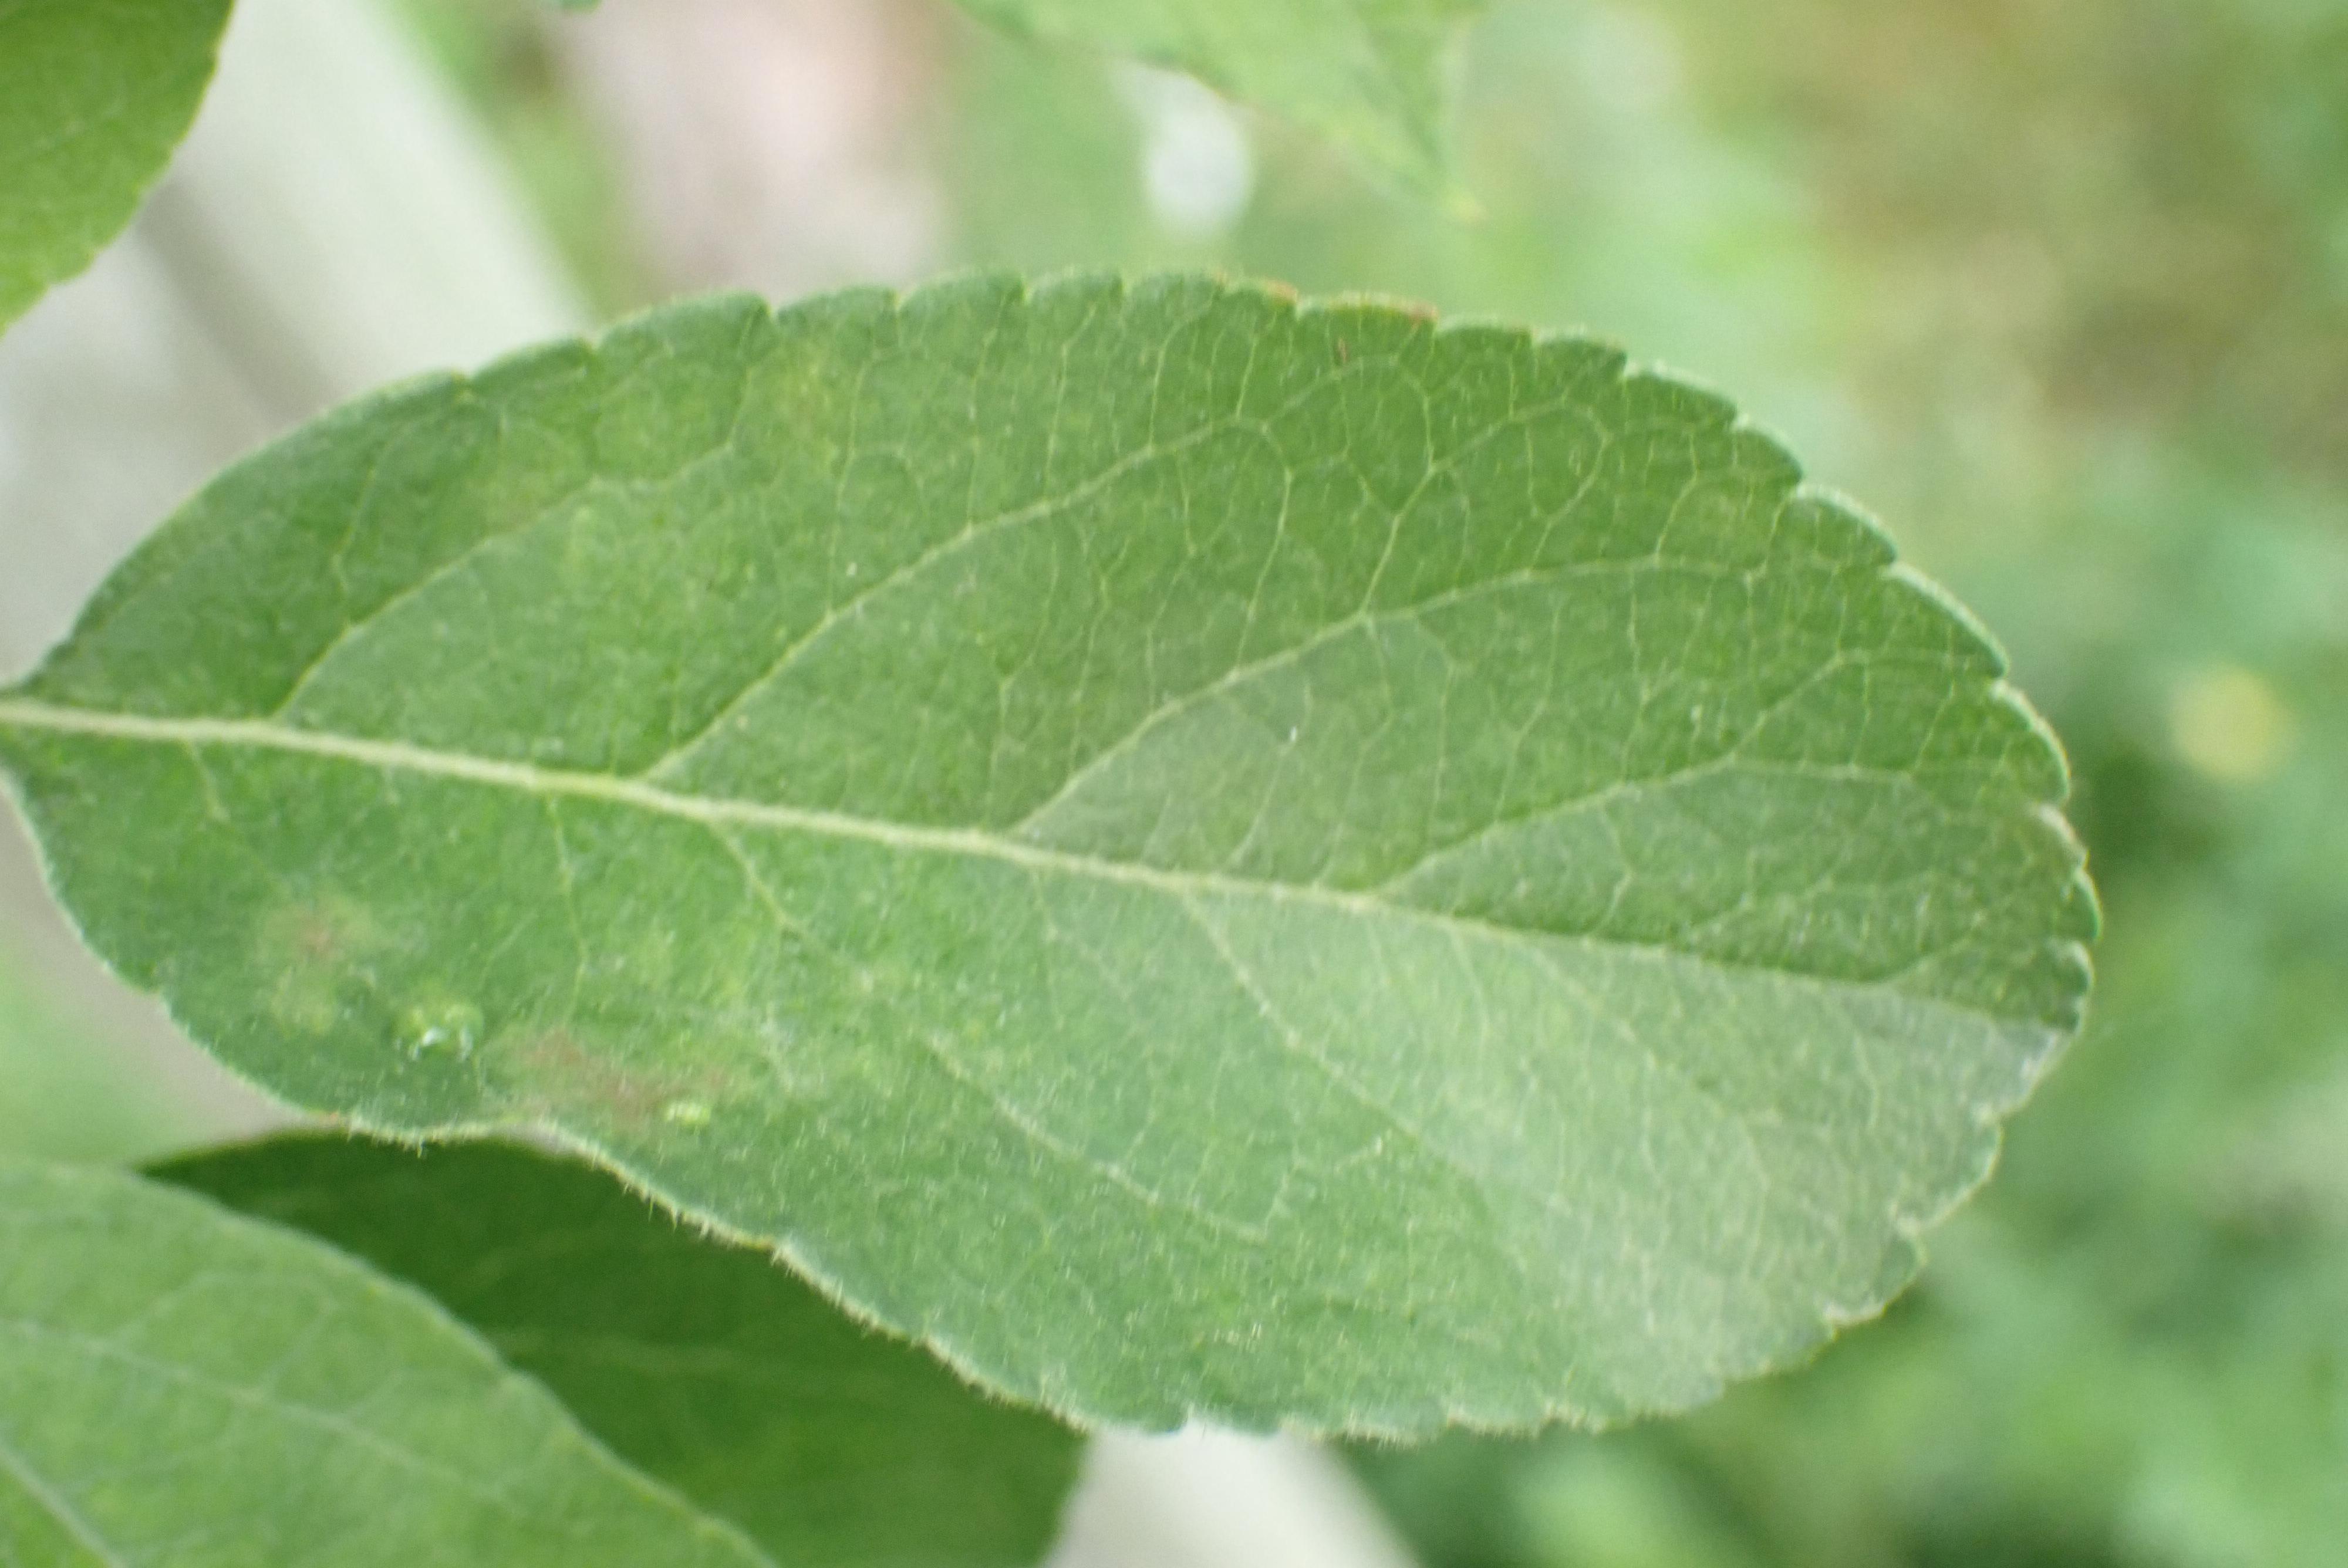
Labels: scab